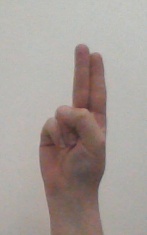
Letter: taa